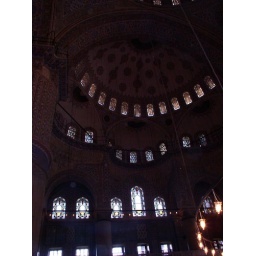
The gorgeous ceilings and stained glass windows in the Blue Mosque